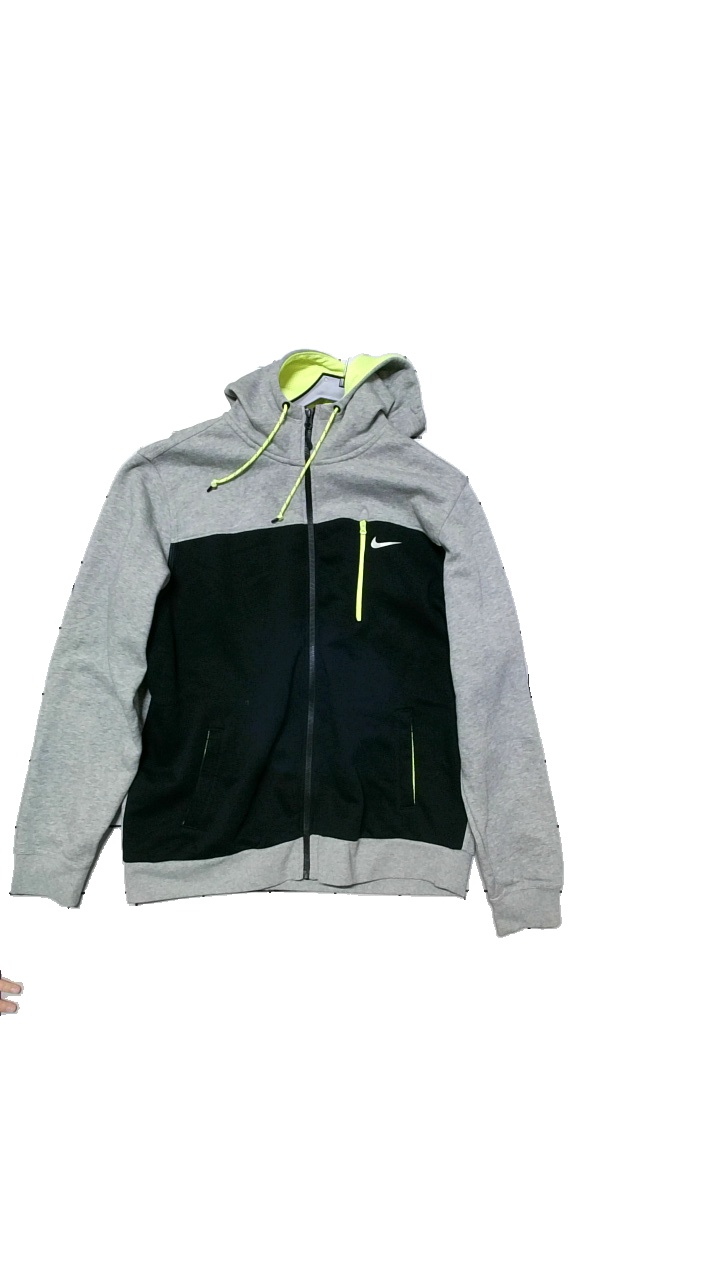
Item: Hoodie (Men)
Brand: Nike
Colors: Black, Grey, Green
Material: Body 80% cotton, 20% polyester. LIning 100% polyester
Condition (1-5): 4
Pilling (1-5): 5
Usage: Reuse
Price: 100-150